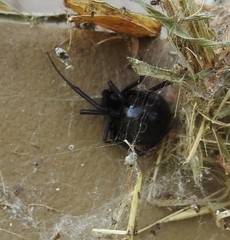
Species: Lactrodectus_hesperus